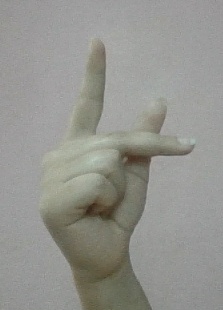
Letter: dha